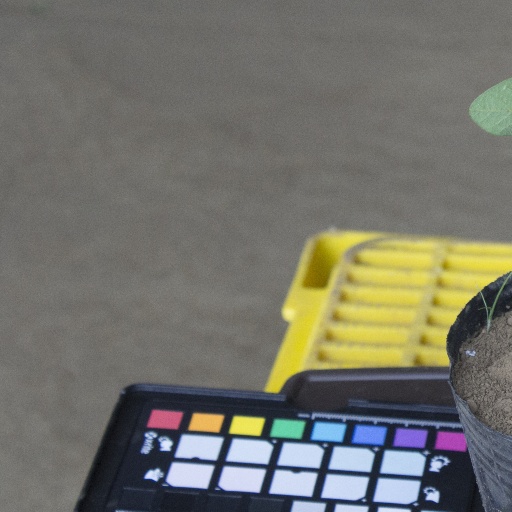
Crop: soybean